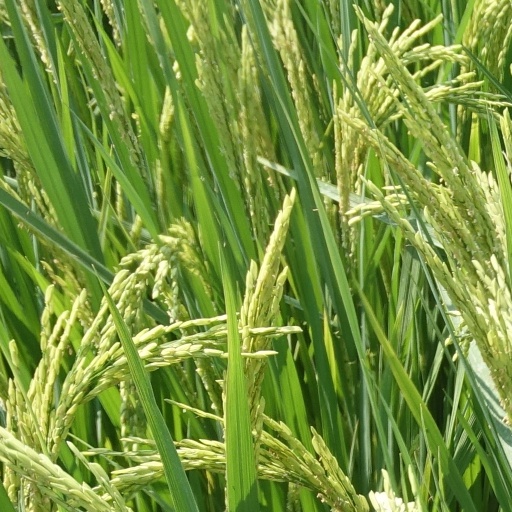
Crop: rice